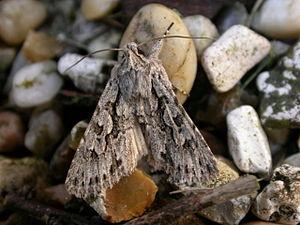
Xylocampa areola, la Noctuelle aréolée, est une espèce de lépidoptères de la famille des Noctuidae. On la trouve en Europe et au Maroc.